Takamatsu Expressway

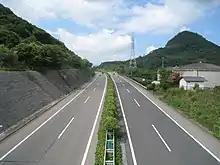
Takamatsu Expressway in Takamatsu, Kagawa

The expressway is an important route connecting the greater Osaka area with Takamatsu, the capital of Kagawa Prefecture. Beyond Takamatsu, the route follows a westerly course parallel to the Seto Inland Sea to its terminus with Matsuyama Expressway and Kōchi Expressway in Shikokuchūō.